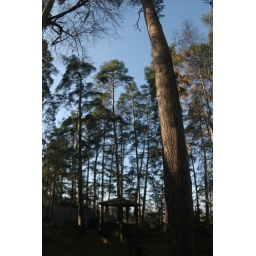
mitya's moscow photos taken while I was in Berlin@ Molodoy's lake house near moscow